Madison Street (Manhattan)

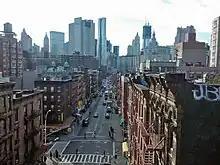
Madison Street as seen from Manhattan Bridge and the south

Madison Street is a two-way thoroughfare on the Lower East Side of the New York City borough of Manhattan that begins under the Brooklyn Bridge entrance ramp and ends at Grand Street. It is roughly sixteen large city blocks long. Due to security measures implemented after the September 11 attacks, public access to the part of the street before St. James Place is restricted.